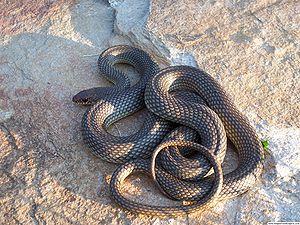
Dolichophis caspius est une espèce de serpents de la famille des Colubridae.
La zone de protection paysagère de Buda est une aire protégée située à Budapest et dont le périmètre est géré par le parc national Duna-Ipoly. Celui-ci comprend les grottes de dolomite de Buda et les zones boisées des collines de Buda. La zone naturelle protégée permet ainsi de conserver le patrimoine floristique et faunistique de la capitale. Parmi les espèces endémiques, le gurgolya hongrois, le Sesleria sadleriana et le dompte-venin hongrois sont particulièrement protégés. Le lin du Pilis dispose d'une aire taxonomique réduite aux collines du Szénás.
Dolichophis est un genre de serpents de la famille des Colubridae.